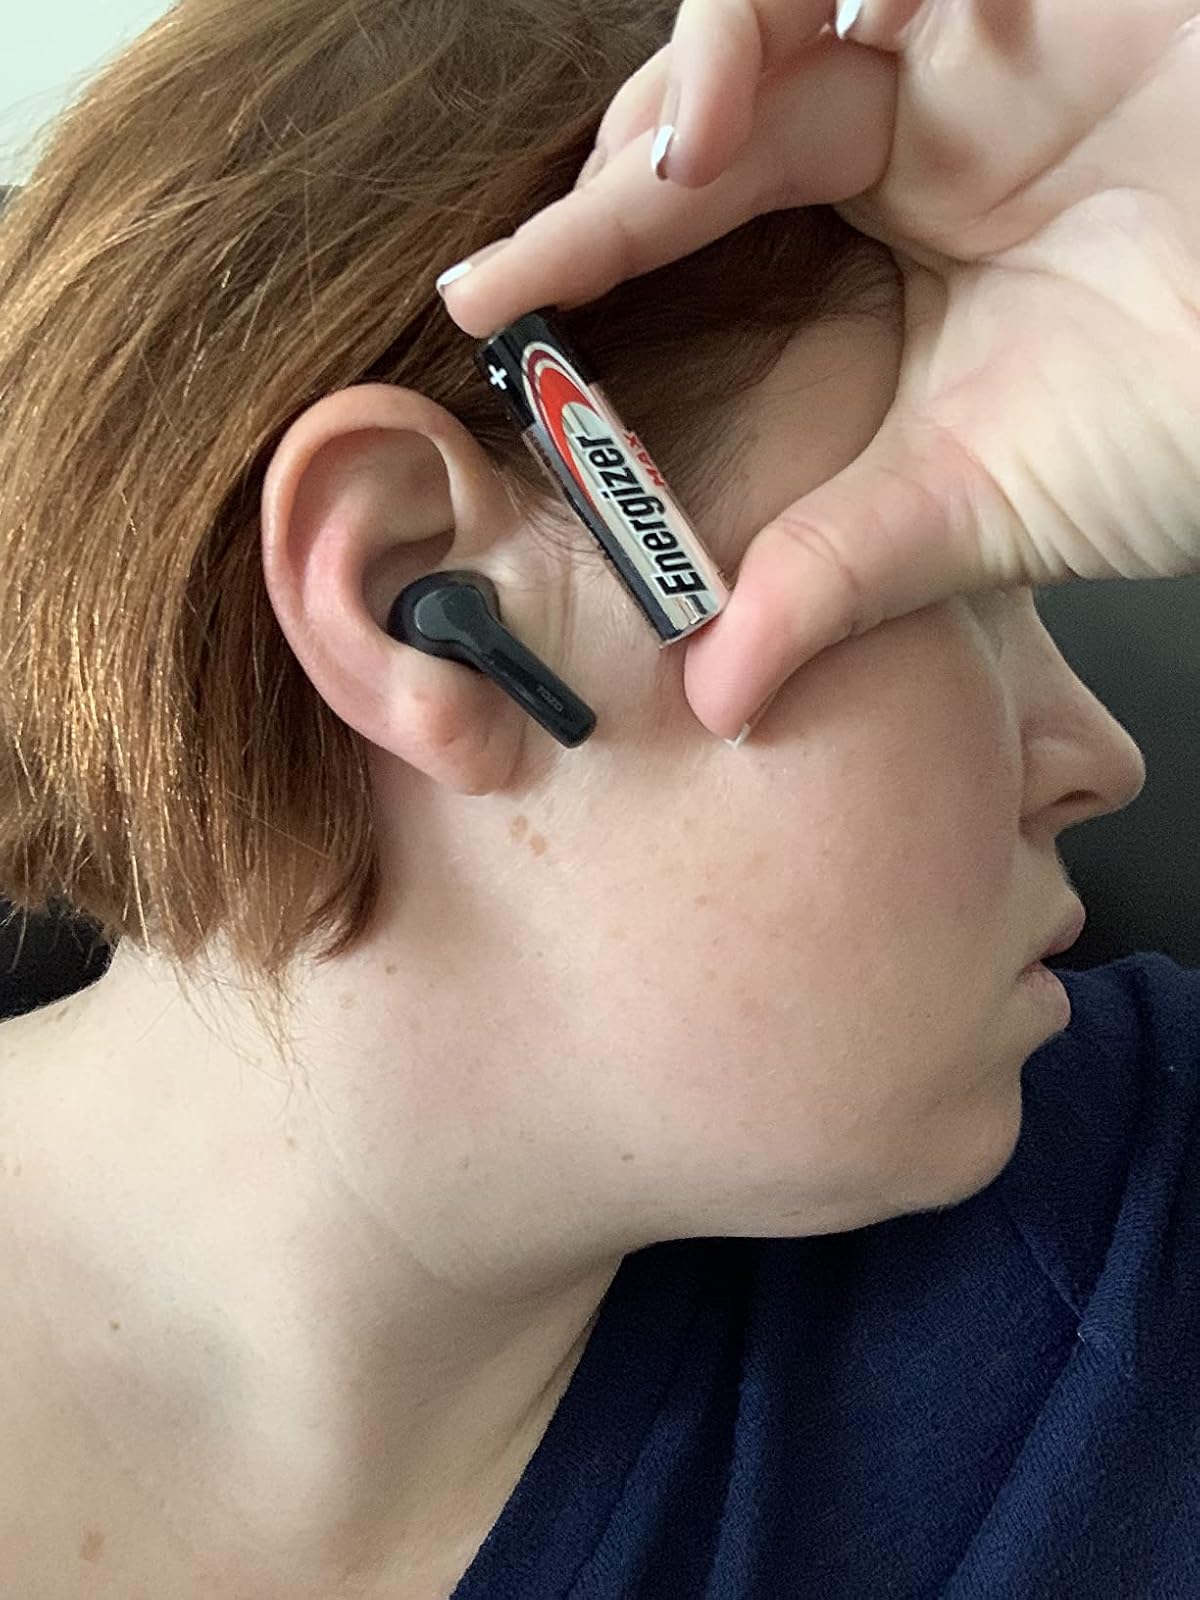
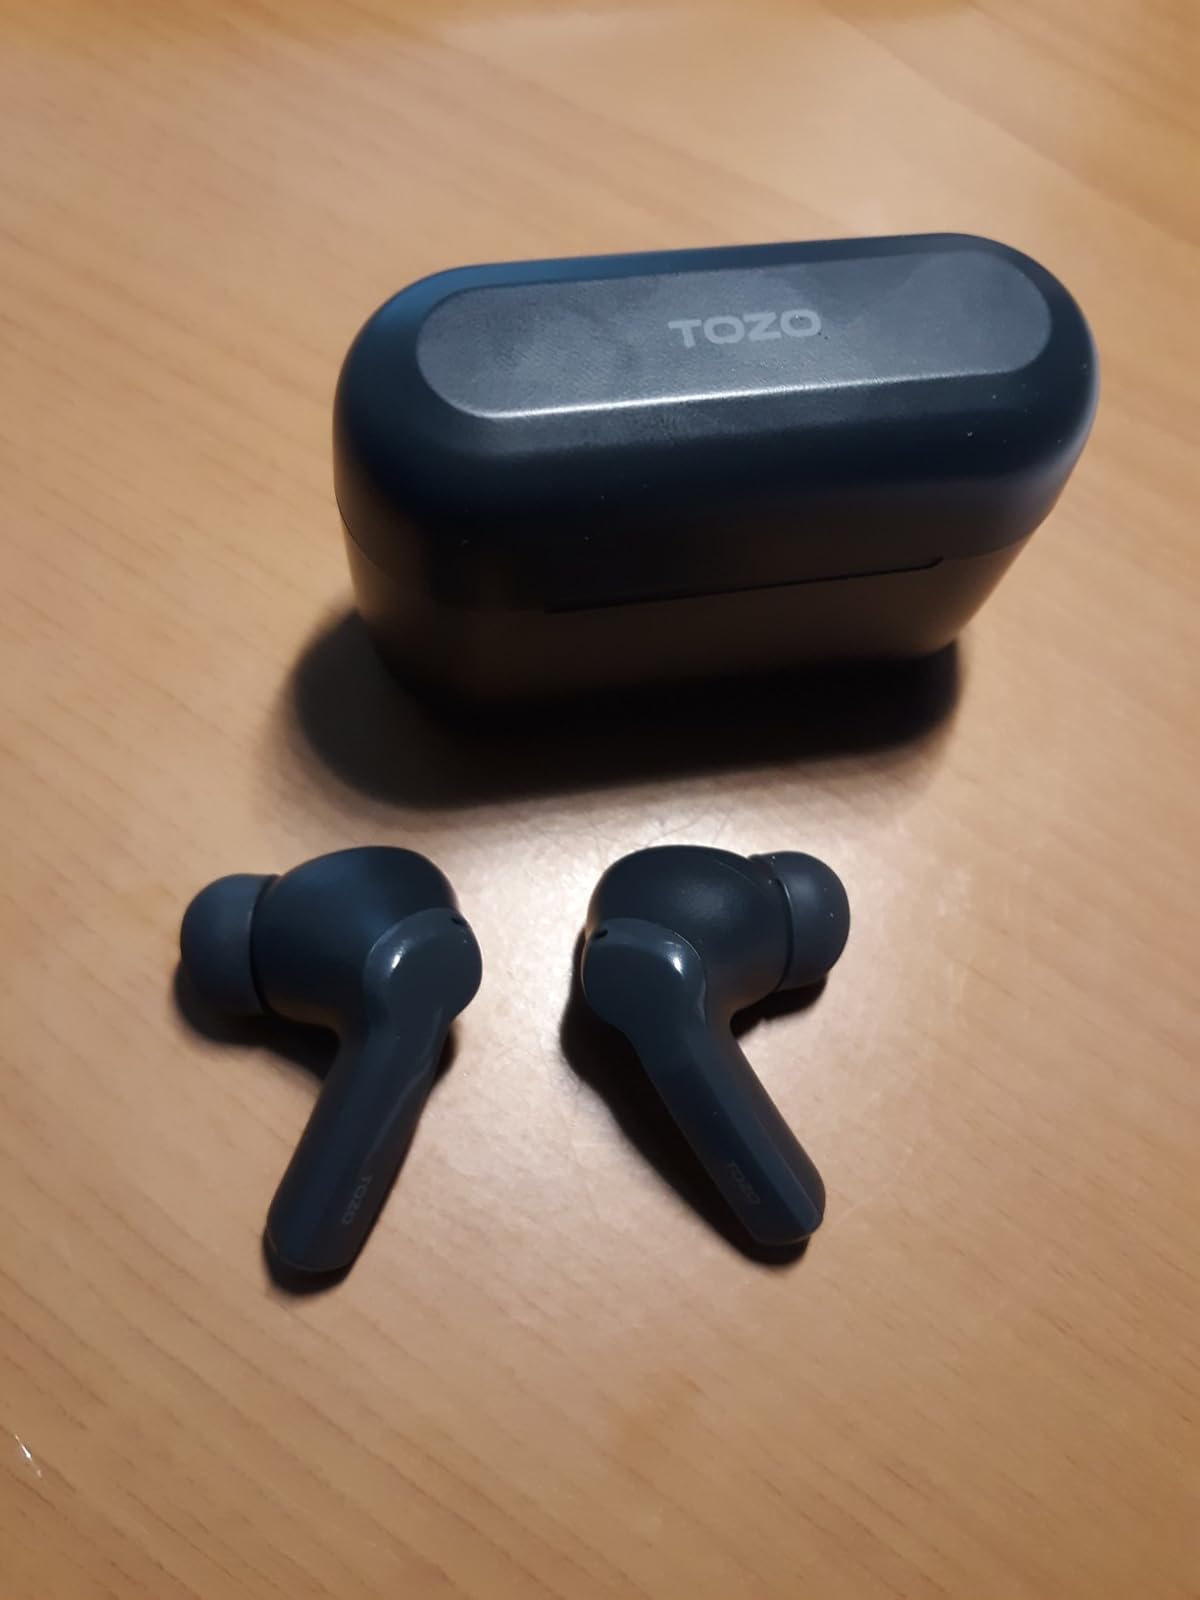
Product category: earbuds
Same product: yes